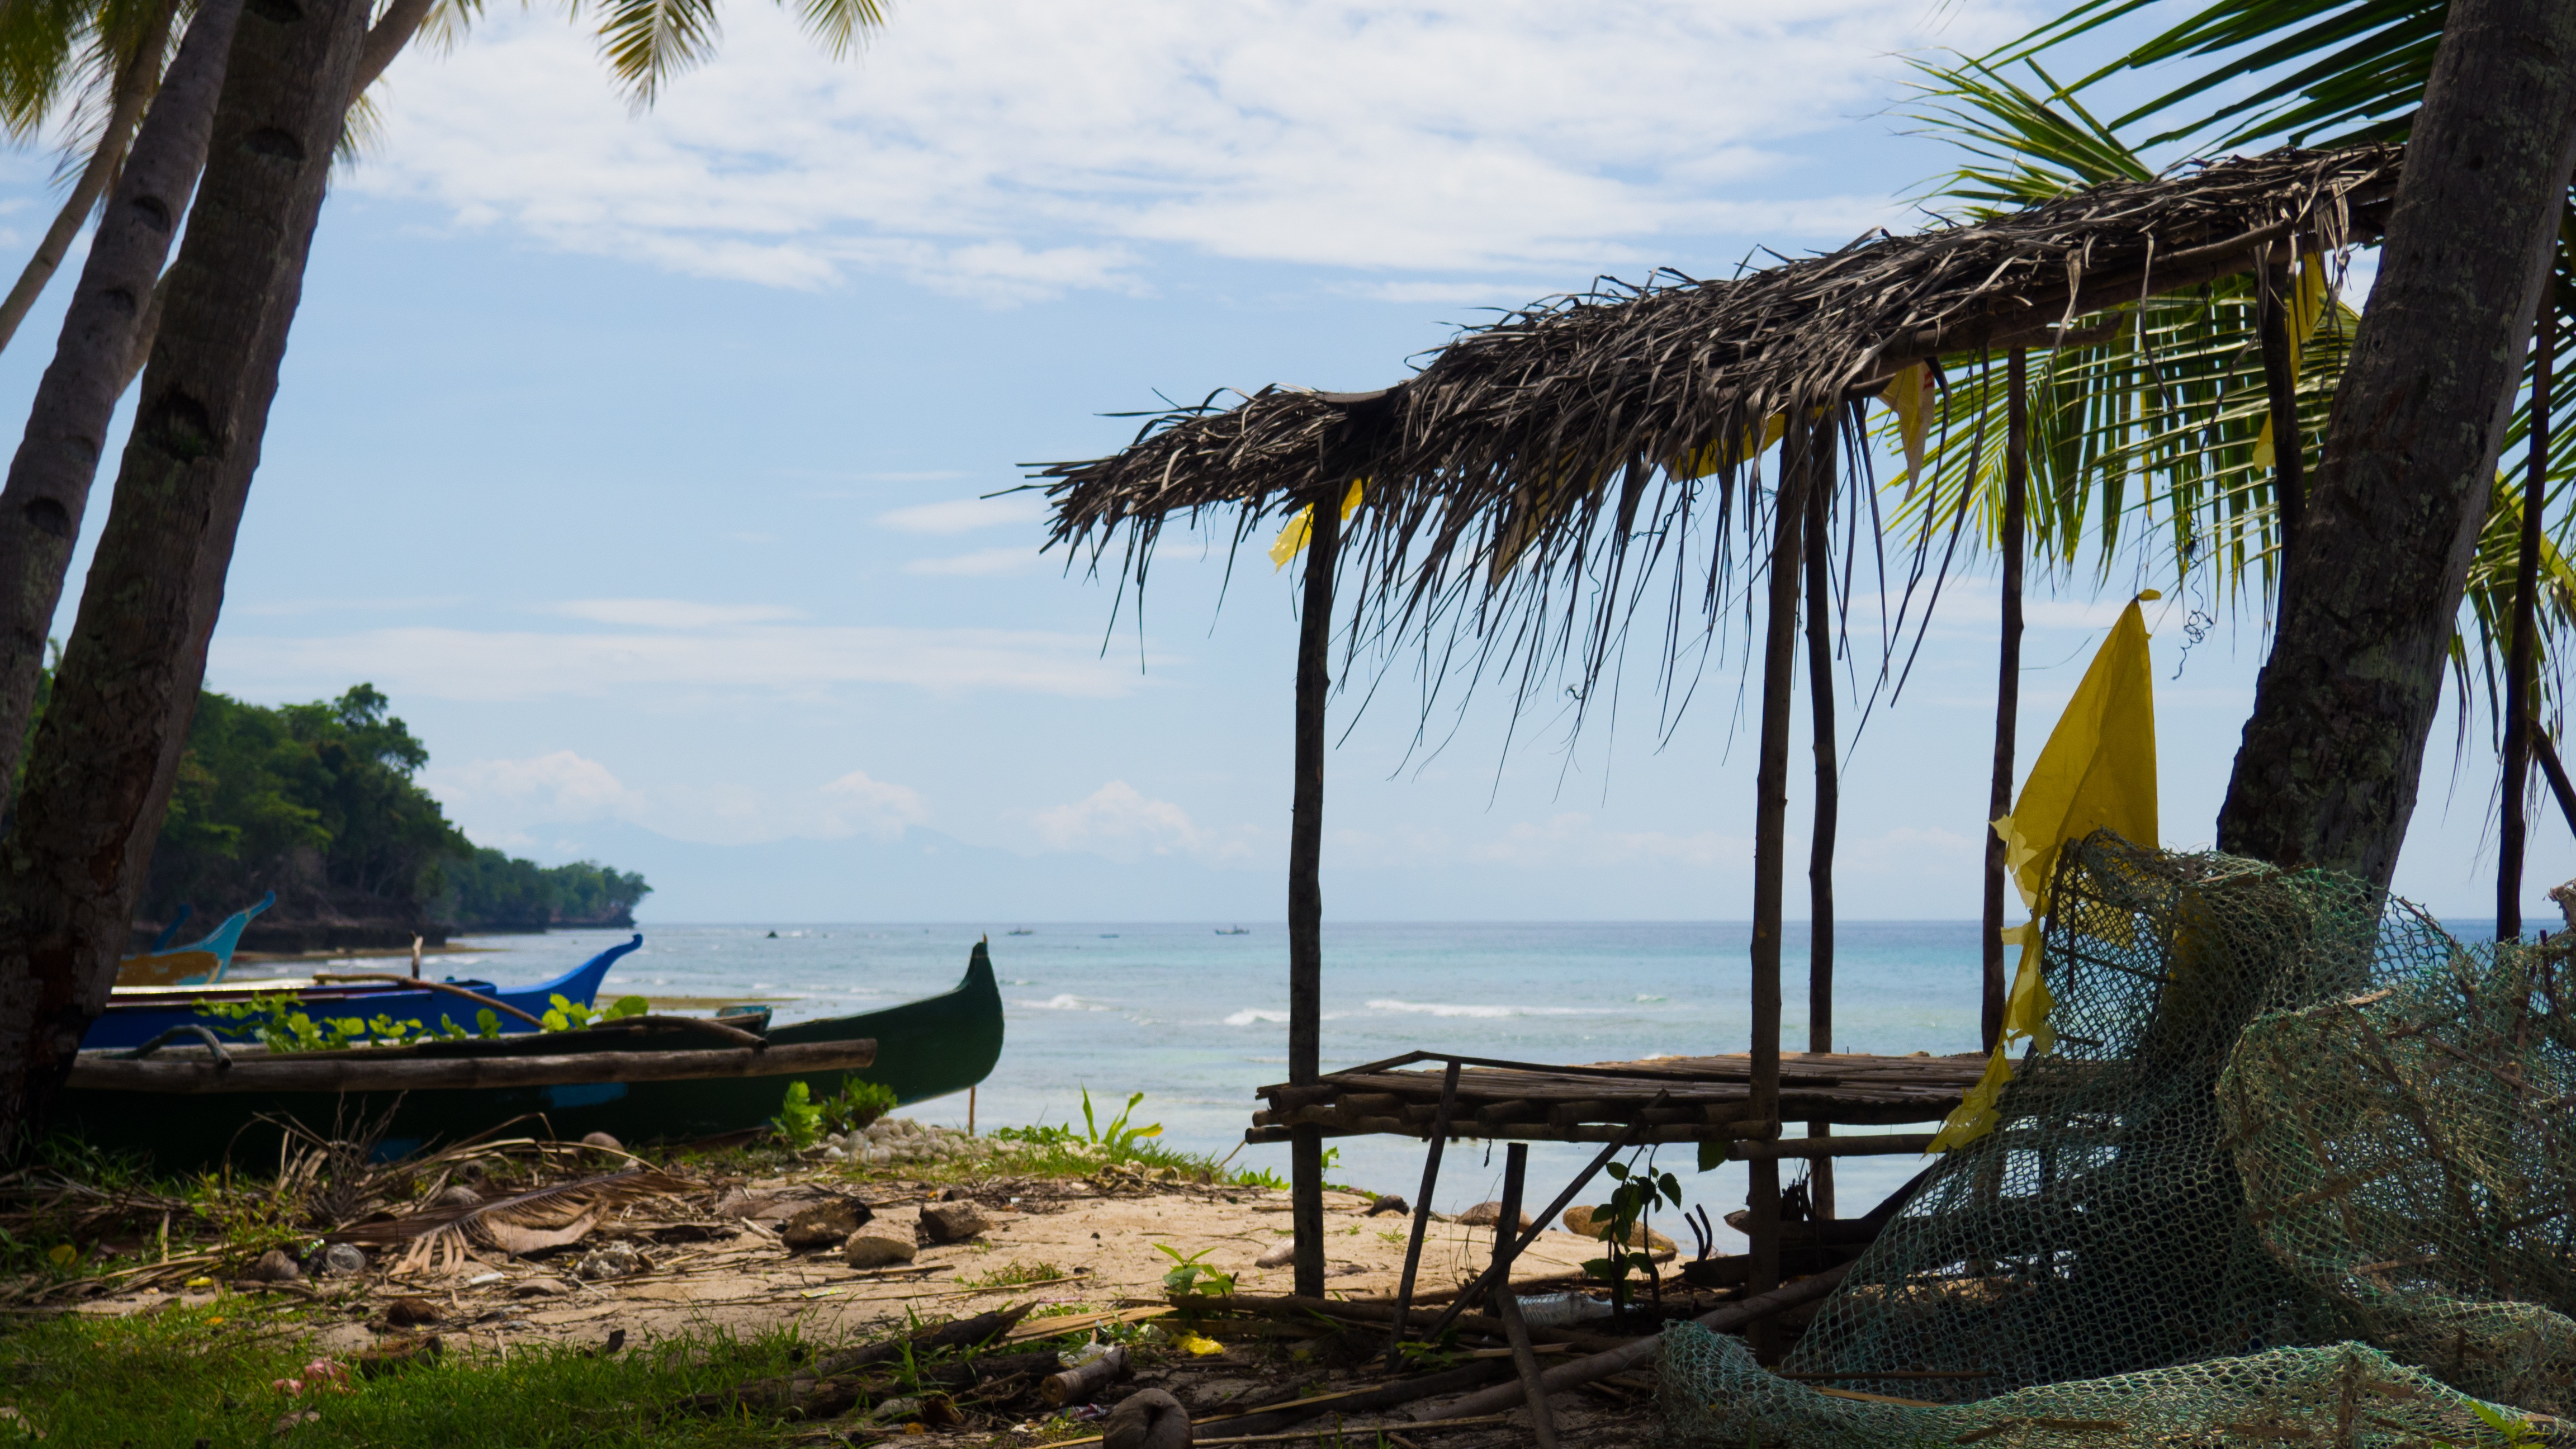
beach, sea, coast, tree, ocean, shore, vacation, vehicle, bay, island, body of water, tropics, arecales